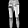
Label: Trouser